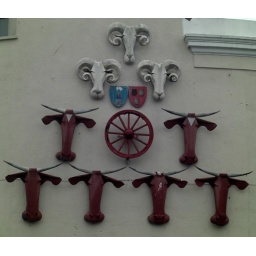
Interesting signs from South Devon advertising the cattle market in the town of Newton Abbot on the wall of the Swan Inn.